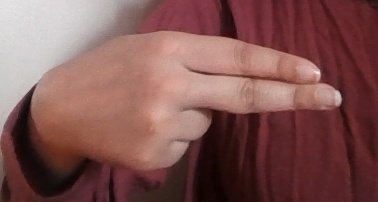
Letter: ain